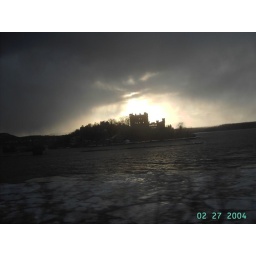
mysterious castle in the middle of the river